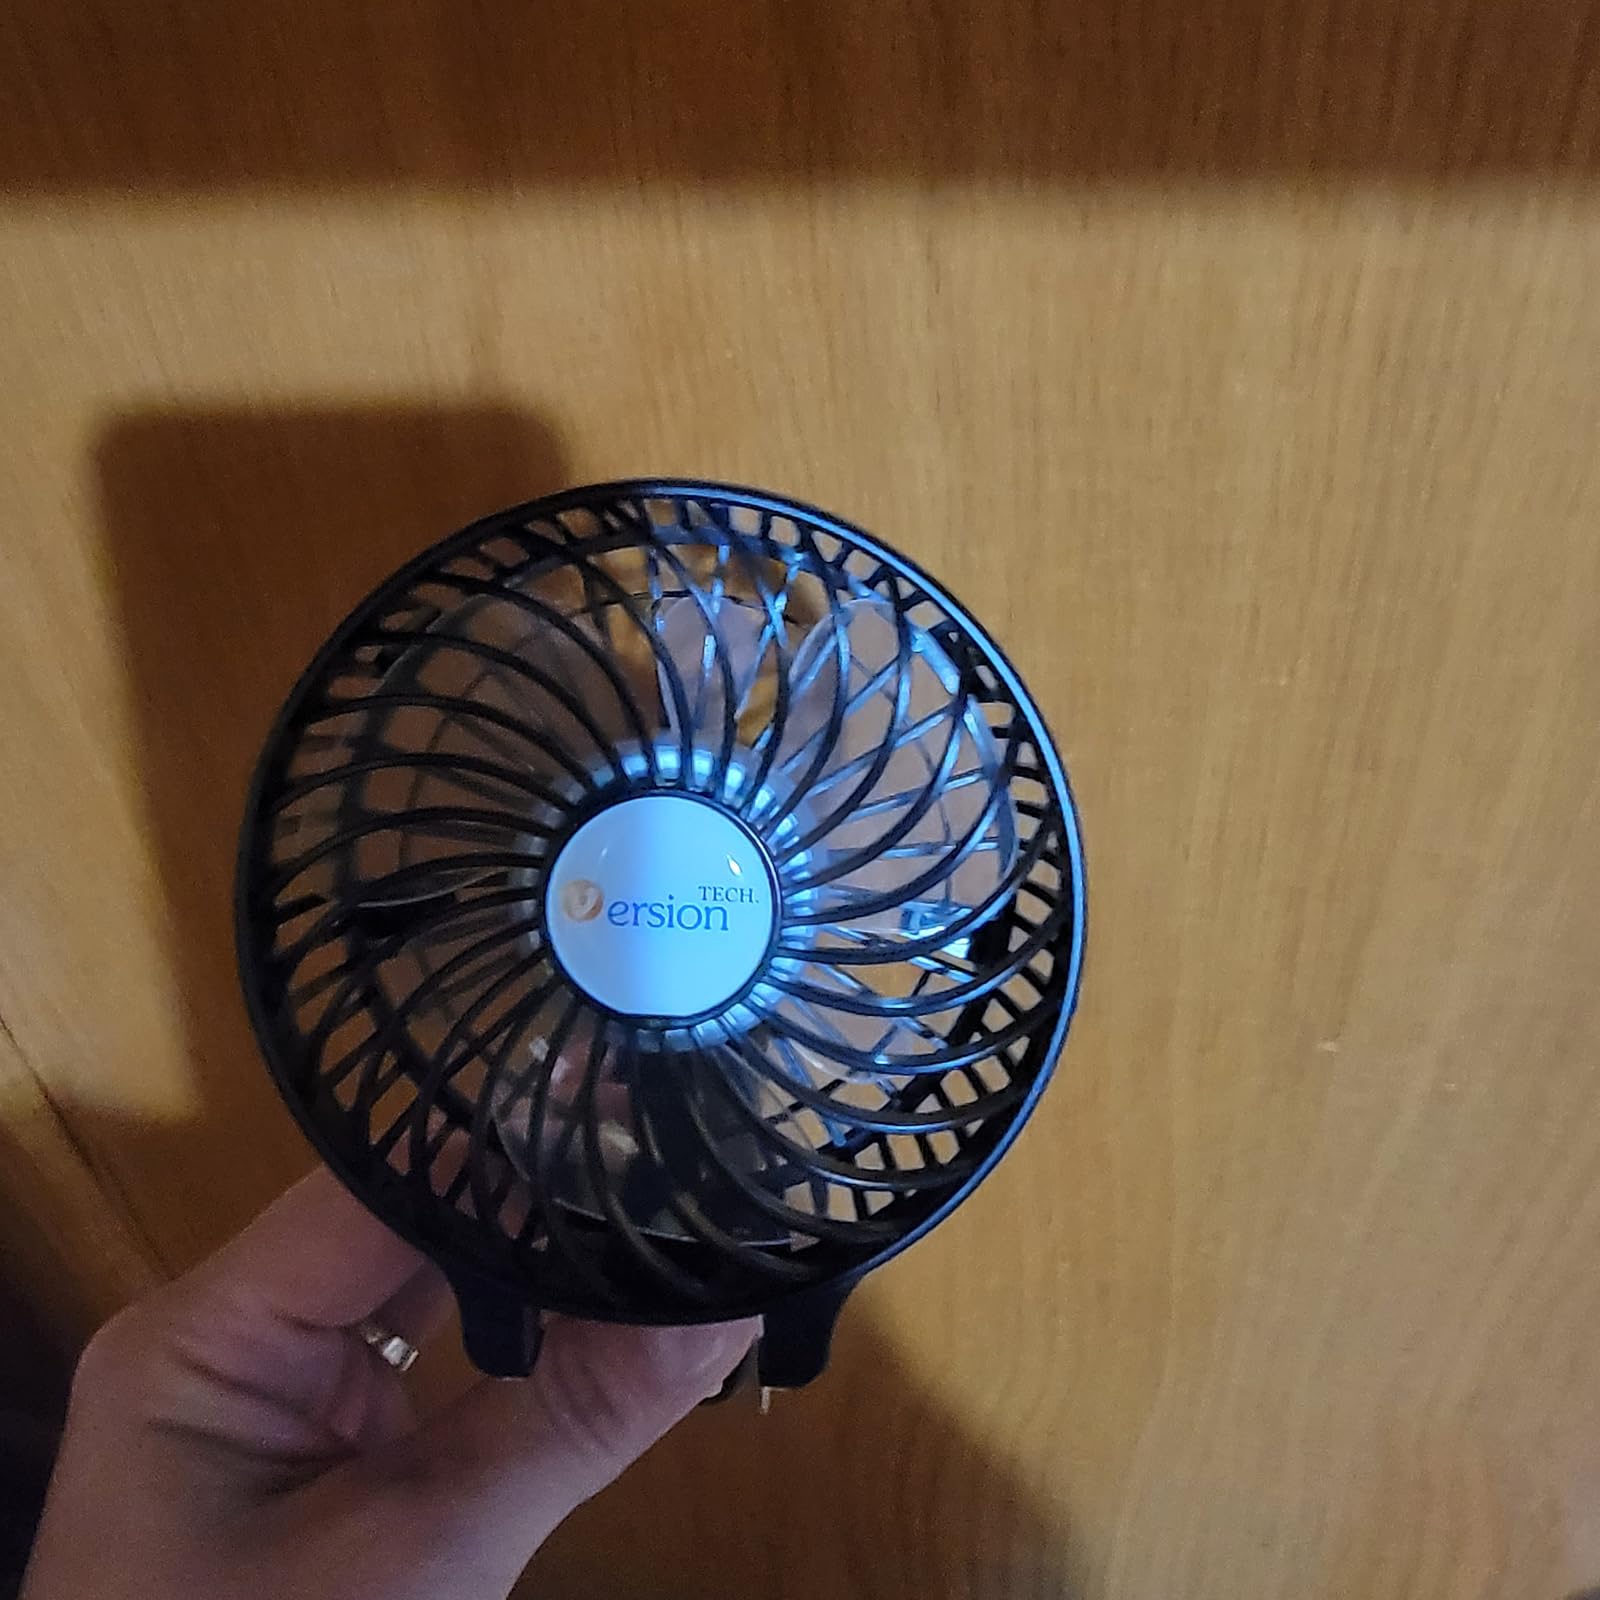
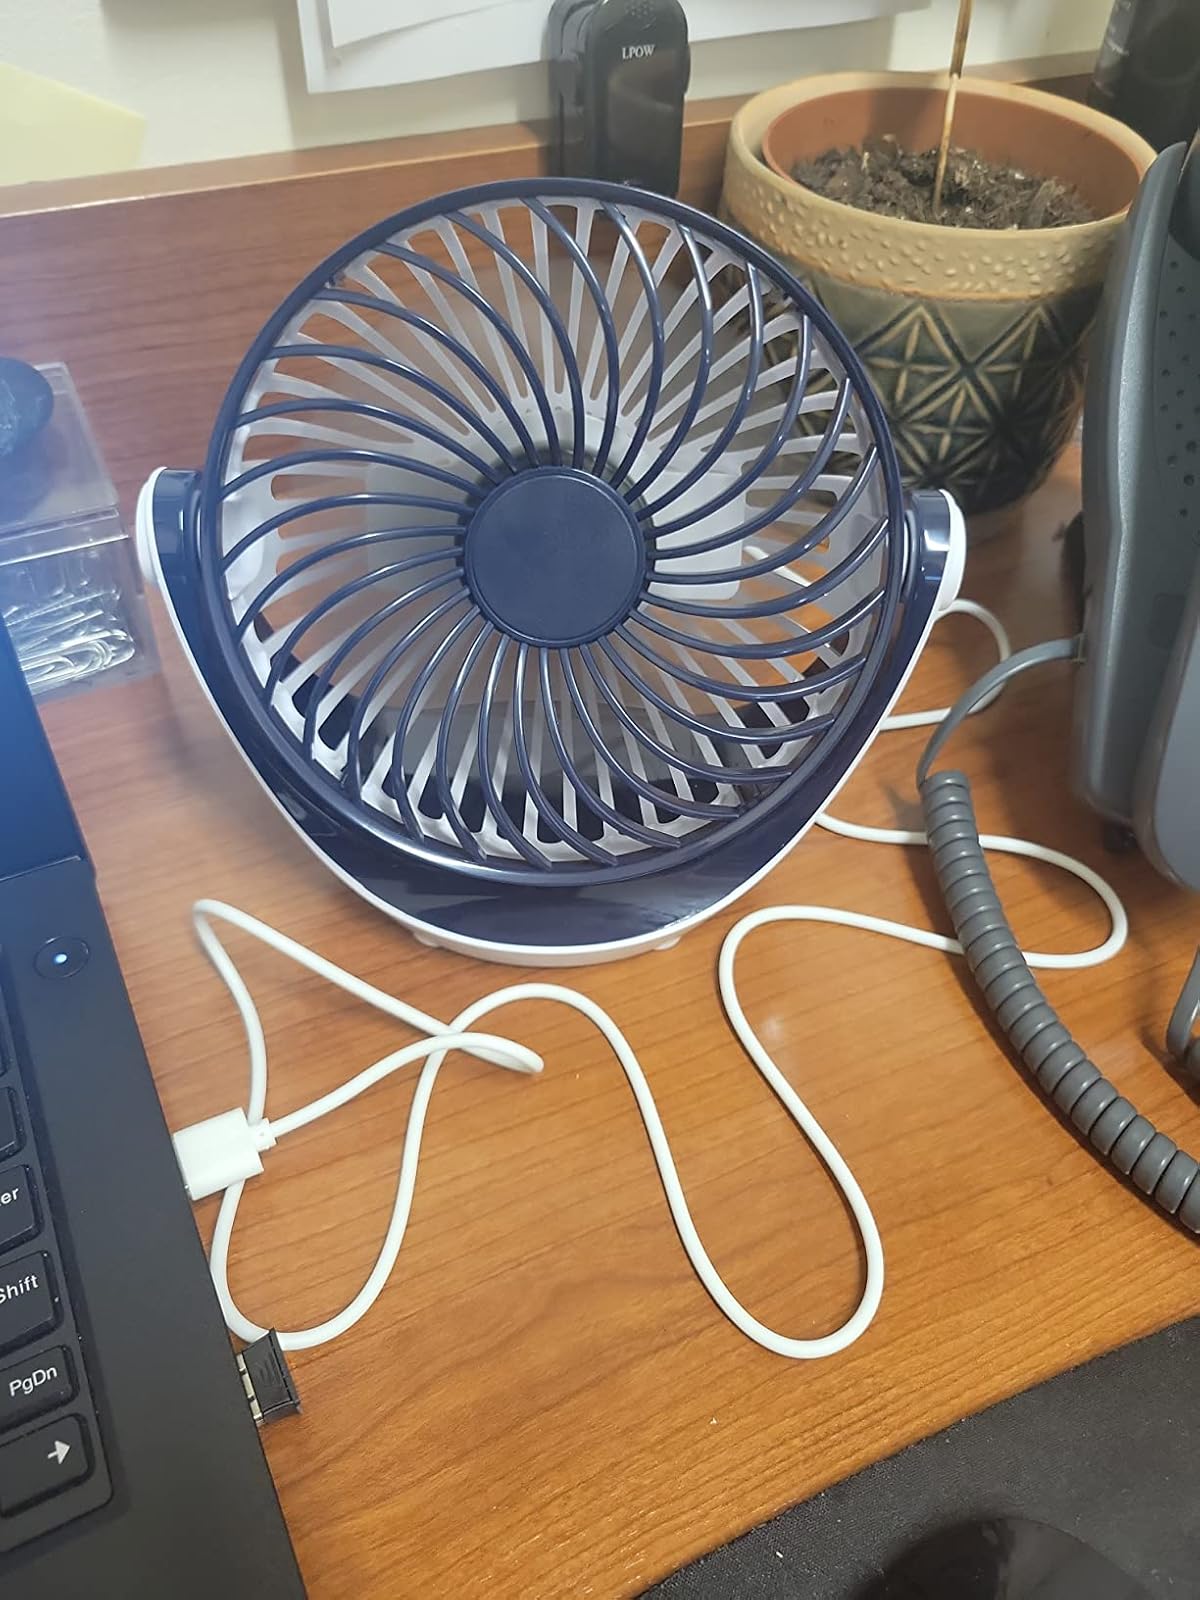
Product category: fan
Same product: no